Scheuern Foundation

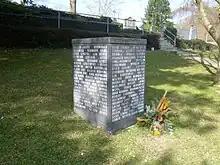
Memorial for the 129 victims who died in the Scheuern Homes and are buried in the local cemetery

From the mid-1980s, there was an increase in inquiries from researchers about the fate of patients transferred after their interim stay. If there was proven scientific interest, the homes were granted access to their primary records. However, director Fischer stated in 1983 that the institution was not particularly exposed to state access, even if the homes had been the last place of residence on several occasions due to their proximity to the Hadamar killing centre.